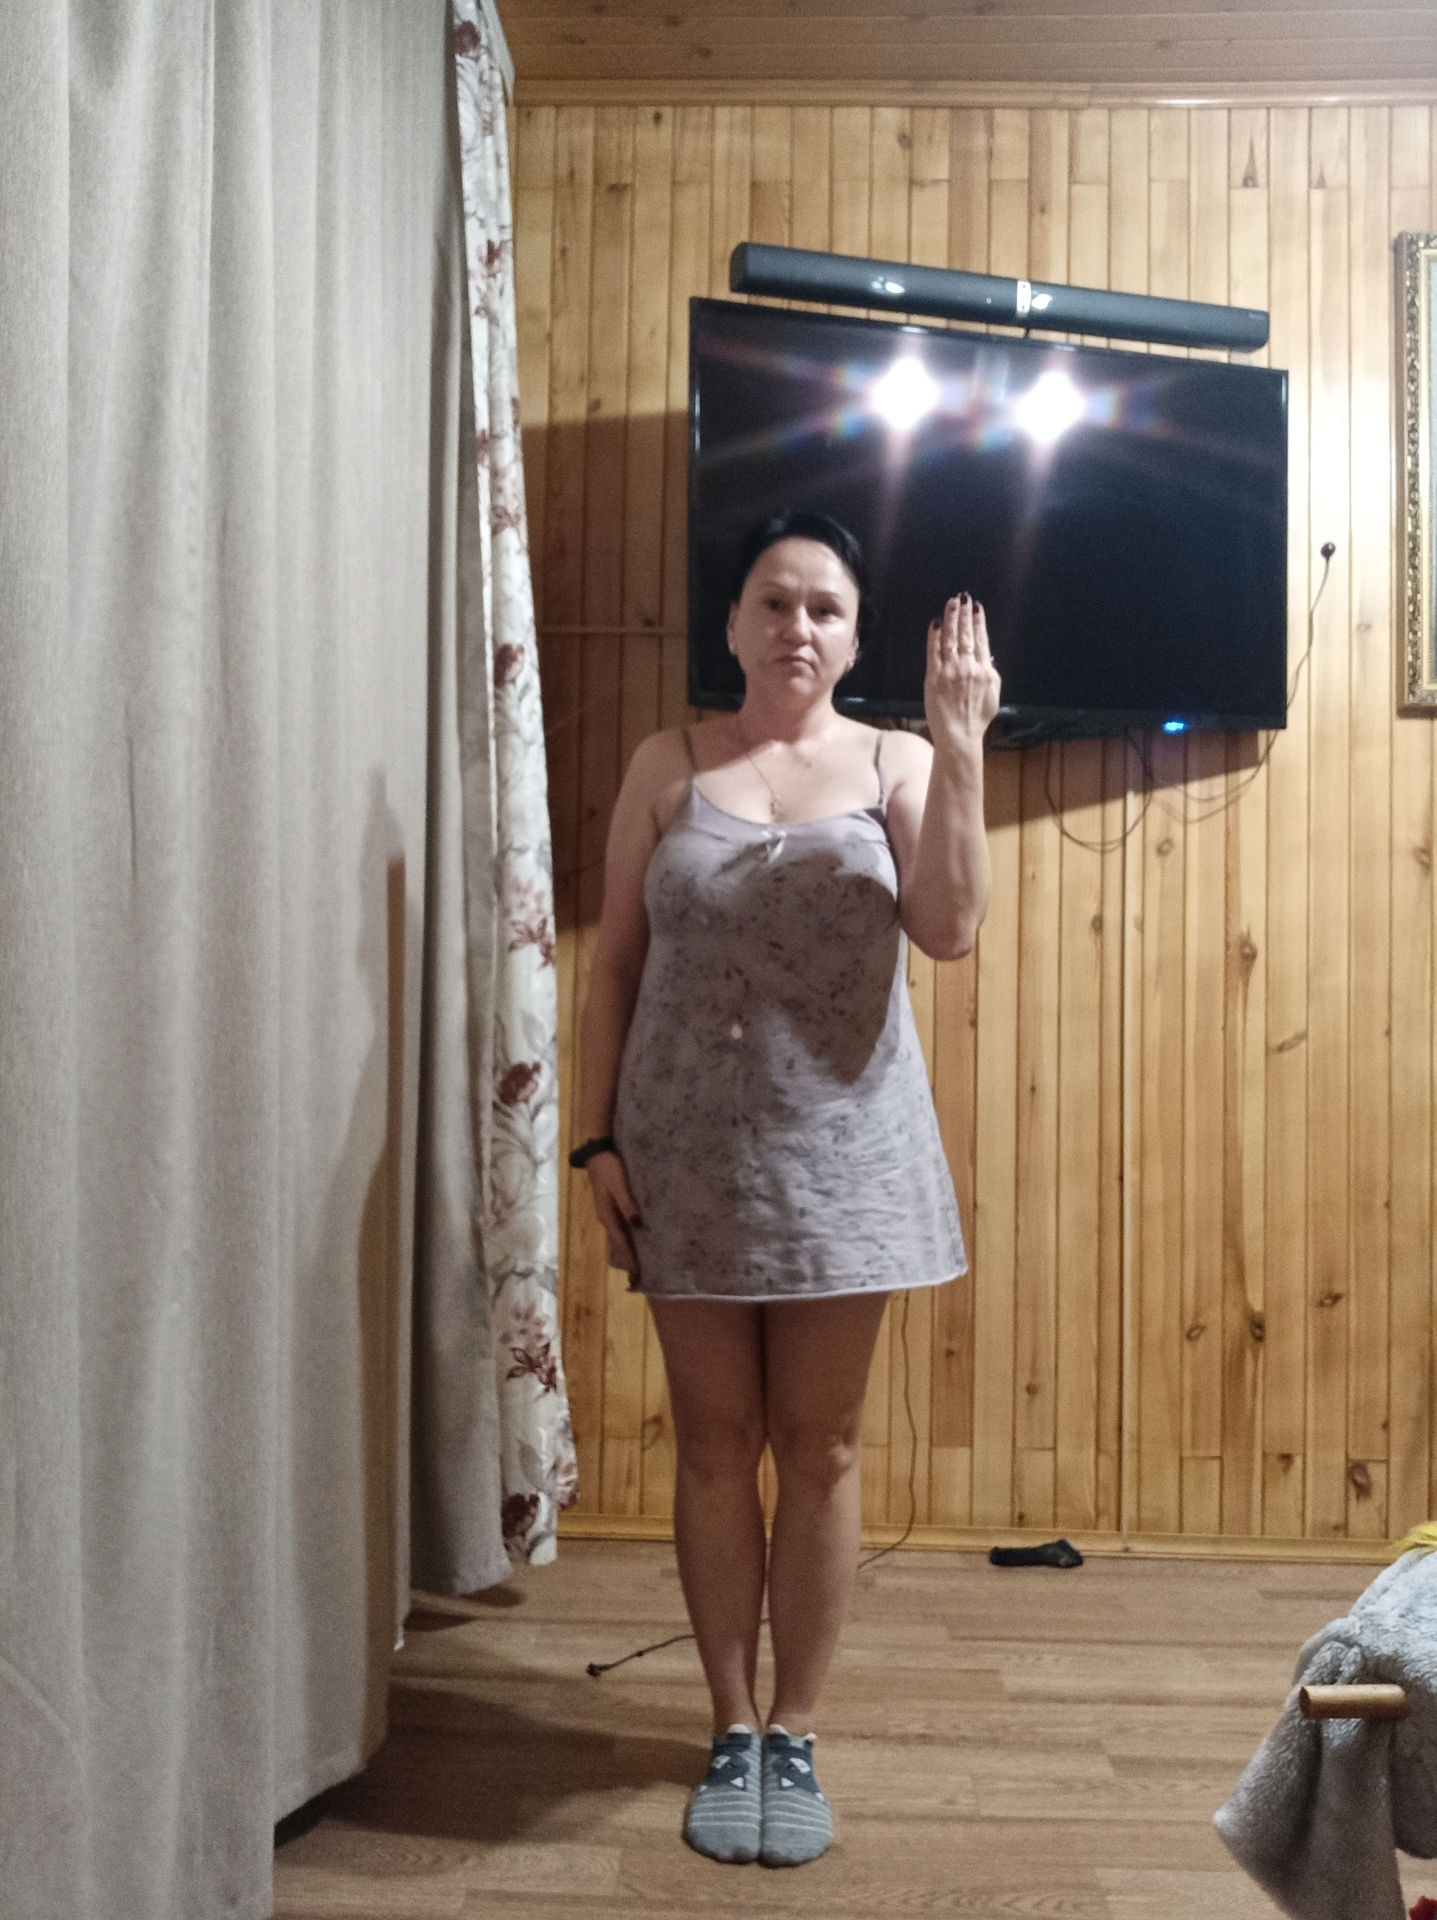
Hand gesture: stop_inverted